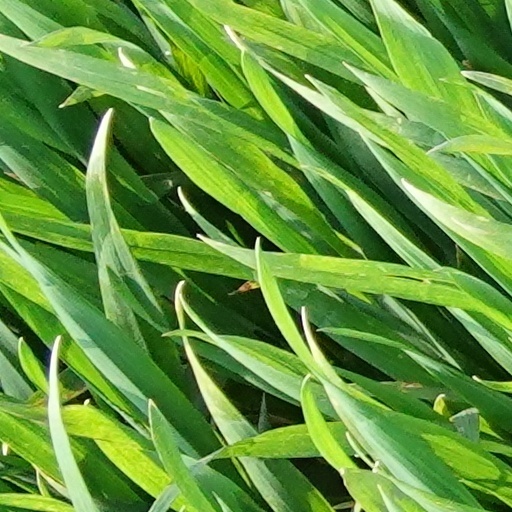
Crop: wheat